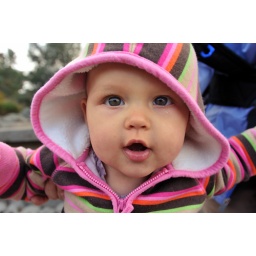
...or she could be amazed by her reflection in the lens...either way she is our cute girl